Pussy

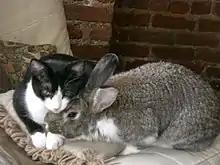
The word "pussy" refers to cats as well as other animals, including rabbits and hares.

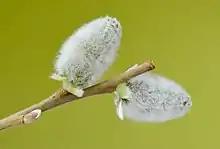
Male catkins from a pussy willow

Both in English and in German "puss" was used as a "call-name" for cats, but in English "pussy" was used as a synonym for the word "cat" in other uses as well. In addition to cats, the word was also used for rabbits and hares. In the 19th century, the meaning was extended to anything soft and furry. "Pussy willow", for example, is a name applied to various species in the genus "Salix" with furry catkins. In thieves' cant the word "pussy" means a "fur coat".